Britannia Hut

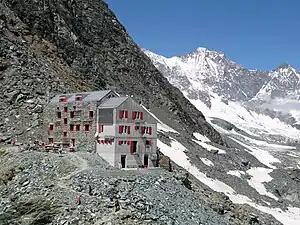
The Britannia Hut with the Dom in background

The Britannia Hut (German: "Britanniahütte") is a mountain hut of the Swiss Alpine Club, located south of Saas-Almagell in the canton of Valais. It is situated 3,030 metres above sea level, at the foot of the Allalinhorn near the Allalin Glacier, in the Mischabel massif. It is a starting point for the ascents of Strahlhorn, Rimpfischhorn and Allalinhorn.